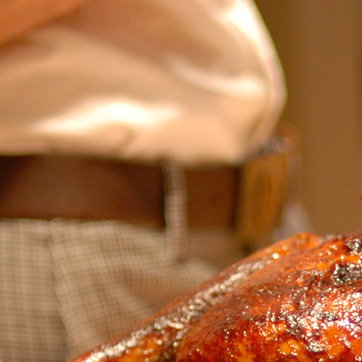
Material: fabric